History of St Helens R.F.C.

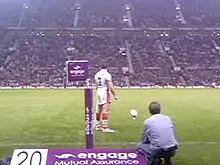
Jamie Lyon preparing to kick at goal for St Helens in the 2006 Super League Grand Final

Daniel Anderson saw his new team become the first team to top the Super League and fail to reach Old Trafford in 2005. However, St Helens won the Powergen 2006 Challenge Cup Final at Twickenham Stadium, London on Saturday 26 August 2006, beating Huddersfield 42–12. This was their second Challenge Cup victory at Twickenham stadium, the first occasion being in 2001. St Helens scrum-half Sean Long was awarded the Lance Todd trophy for the man—of—the—match performance during the 2006 Challenge Cup Final and in doing so became the first ever player to win a third Lance Todd trophy. These added to the awards he won in 2001 and 2004.